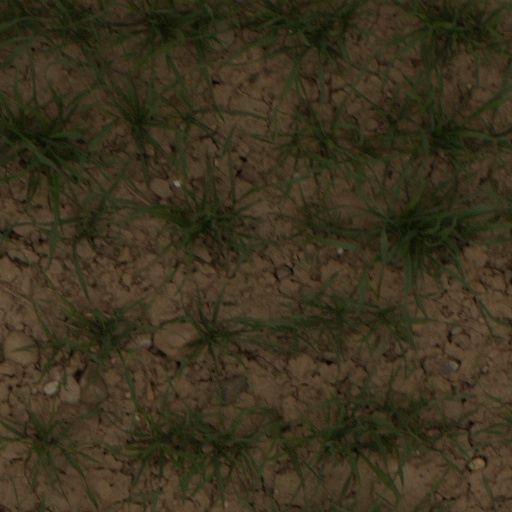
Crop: wheat